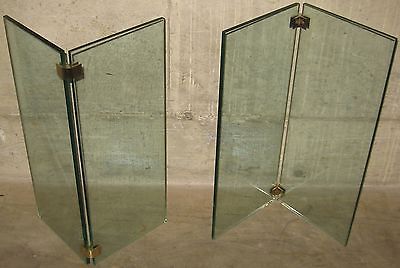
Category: table